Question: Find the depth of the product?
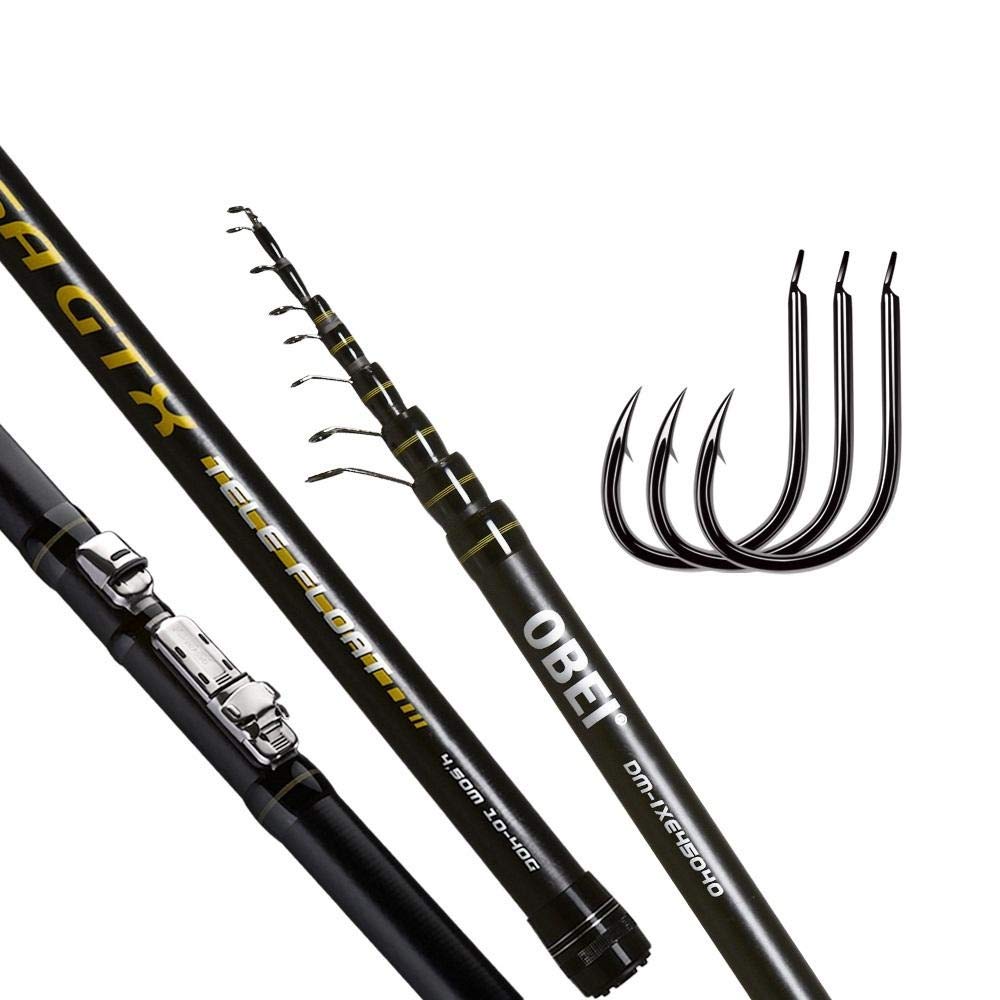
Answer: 4.5 metre